Battle of Győr (1849)

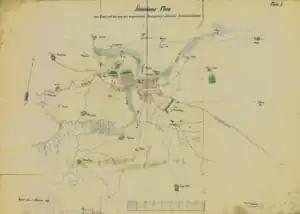
Map of Győr and its fortifications from February 1849

Poeltenberg's goal was to hold on until he was reinforced. (None would arrive). The Hungarian Operational Office, led by Colonel József Bayer, sent the Hungarian II corps on 28 June to Gönyű, the I corps to Hull, and the III corps to Érsekújvár. On 26 June the Hungarian division led by Kmety, with his 4 530 soldiers and 15 cannon moved away from the Rába-line, retreating towards Pápa. The reason for his move was the crossing of superior imperial troops, before his reinforcements and 4000 cartridges arrived. Even if the reinforcements had arrived in time, Horváth would have had no chance against the four imperial battalions commanded by Colonel Karl Wolf von Wachentreu. The Hungarians lost 16 (according to other sources 30) soldiers during this retreat. Kmety wanted to cross the Rába at Pápoc, and to attack from behind the advancing imperials, but he needed more troops. So he waited for his battalion (which had been sent to Mórichida), but when it returned, he saw that his soldiers were too tired for another march. Instead, he was forced to retreat from Marcaltő.